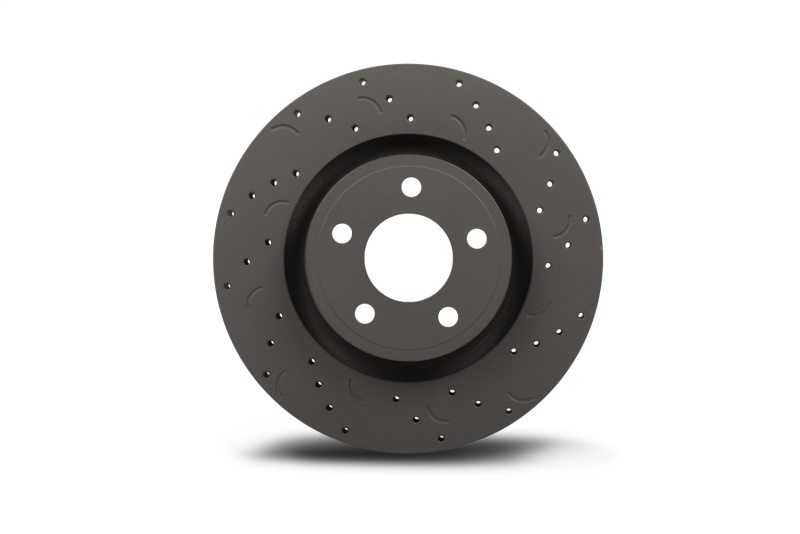
HAWK Talon Rotors
Decades of experience, continuous research and development, and dedication to bringing the highest quality premium friction products have led to Talon(R) Rotors. Leveraging the high quality performance of Hawk Performances(R) unique and proprietary DTC curved slot design, they are built to OE specifications, weights, and production processes, and are engineered to fit a vehicles current braking system without modification. This Part Fits: Year Make Model Submodel 2010-2013 Audi A3 Base 2010-2011 Audi A3 Quattro Base 2009-2010 Volkswagen Eos Komfort 2009-2010 Volkswagen Eos Lux 2010 Volkswagen Golf Base 2012 Volkswagen Golf TDI 2015-2016 Volkswagen GTI Autobahn 2011-2013 Volkswagen GTI Base 2015-2016 Volkswagen GTI S 2015-2016 Volkswagen GTI SE
Brand: Hawk Performance
Category: Vehicles & Parts > Vehicle Parts & Accessories > Motor Vehicle Parts > Motor Vehicle Braking > Brake Rotors